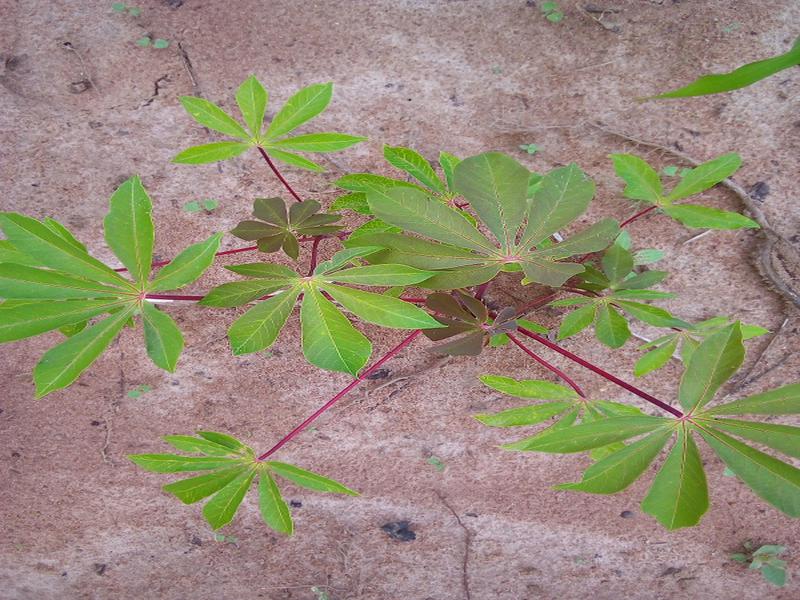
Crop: cassava
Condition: healthy